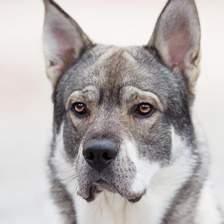
Label: animals